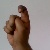
The image shows a hand gesture representing the letter 'X' in Indian Sign Language.